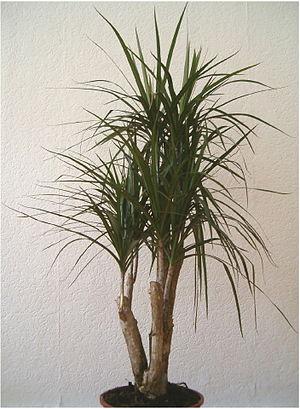
Dracaena est un genre de plantes de la famille des Asparagacées.
Le dragonnier de Madagascar est une plante arbustive du genre Dracaena. Jadis classée comme une espèce à part entière Dracaena marginata Lam., elle est maintenant considérée comme une variété du dragonnier à feuilles réfléchies Dracaena reflexa var. angustifolia Baker.